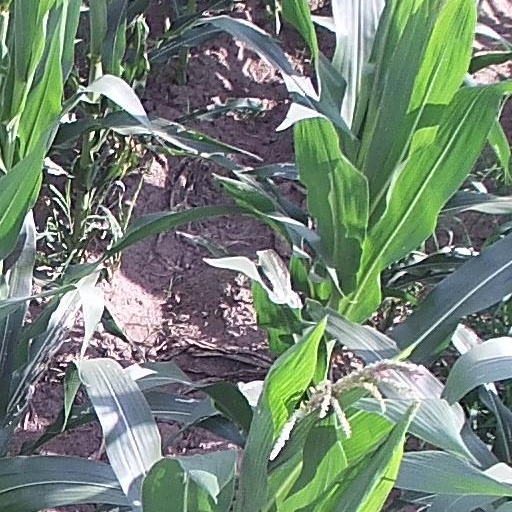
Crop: maize; corn